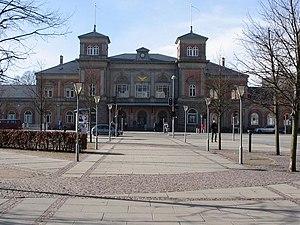
Aalborg ou Ålborg est une ville du Danemark située dans le Jutland. En janvier 2014, la ville compte 139 016 habitants et est la troisième ville la plus peuplée du pays. Elle est le chef-lieu de la commune homonyme, de la région du Jutland du Nord. Avec 215 312 habitants, la commune d'Aalborg est la troisième plus grande aire urbaine du Danemark, après celles de Copenhague et Aarhus. La ville est située au Nord du pays, à 64 kilomètres au sud de Frederikshavn et 118 km au nord de Aarhus.